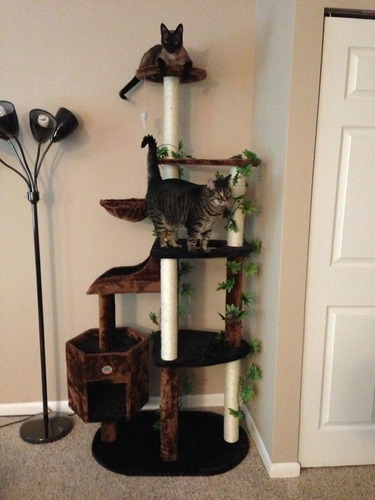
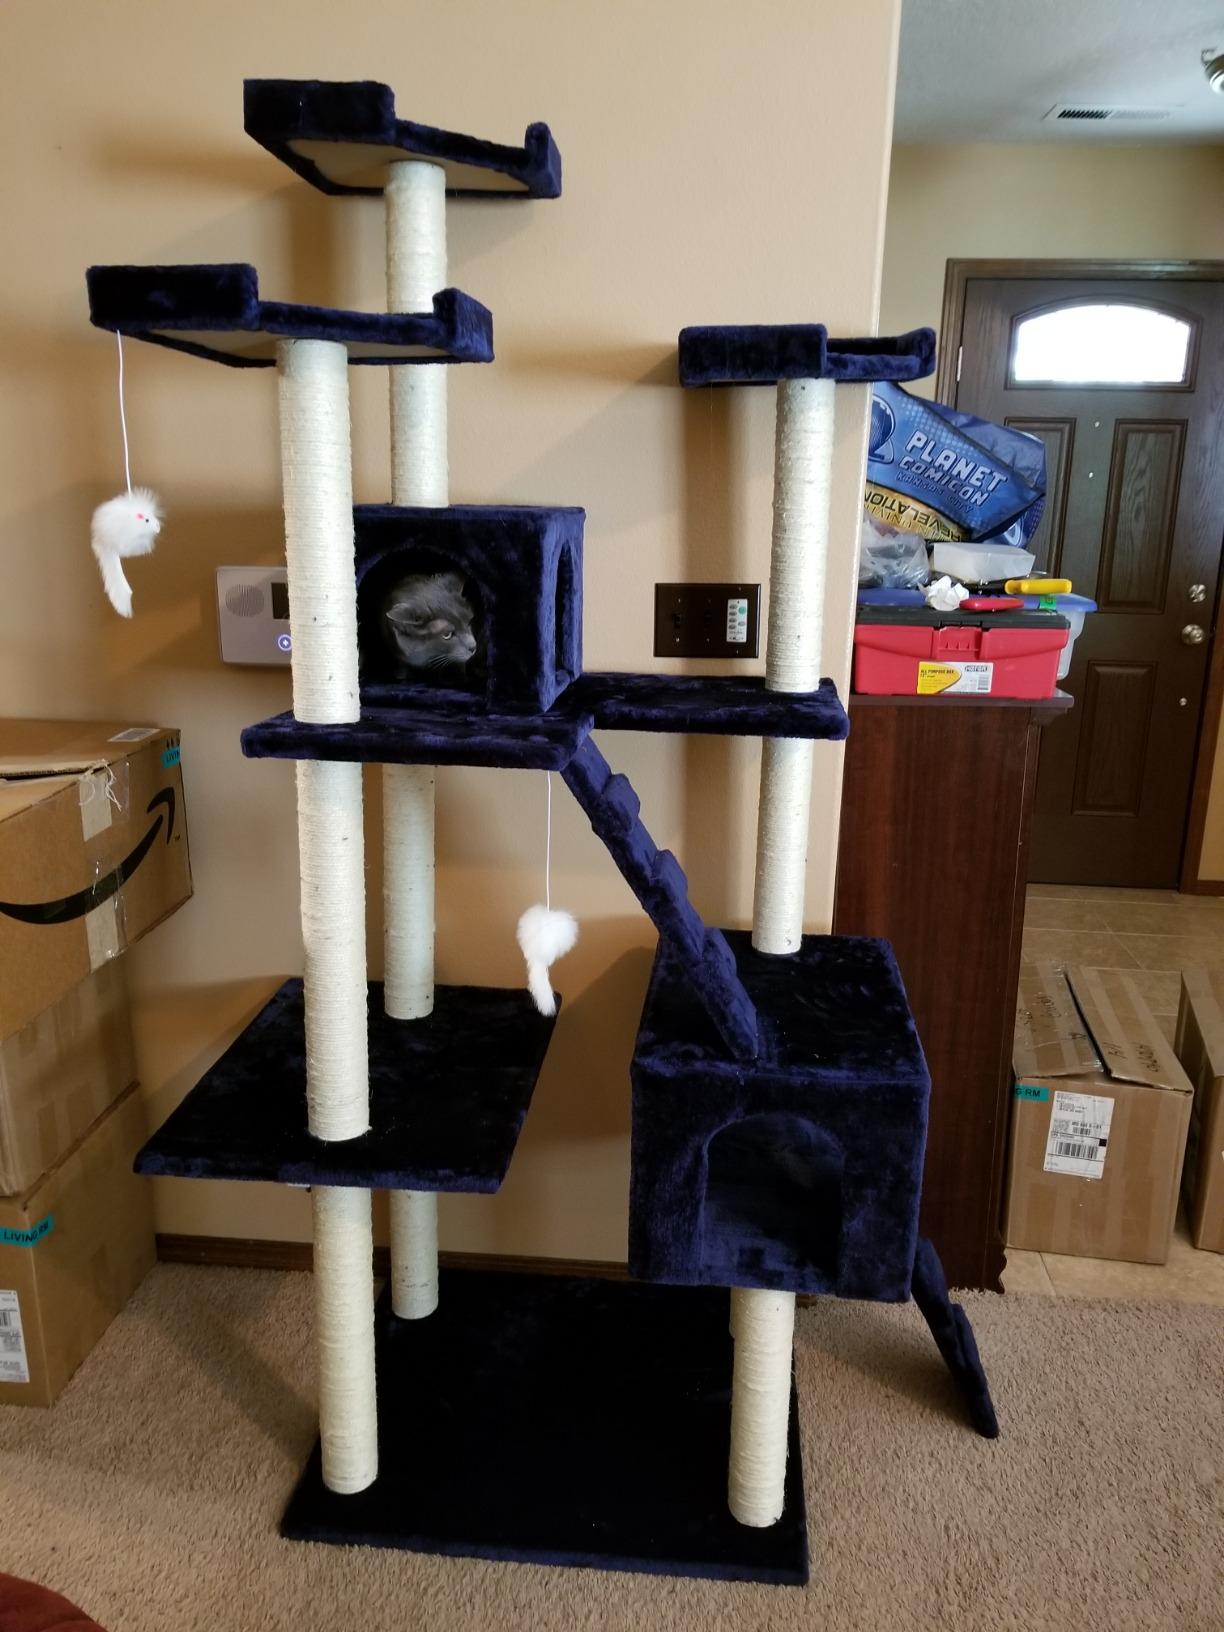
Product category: items_cat tree
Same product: no